Mike Pinder

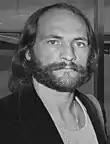
Pinder in 1970

Michael Thomas Pinder (27 December 1941 – 24 April 2024) was an English rock musician. He was a founding member and the original keyboard player of the rock group the Moody Blues. He left the group following the recording of the band's ninth album "Octave" in 1978. Pinder was renowned for his technological contributions to rock music, most notably in the development and emergence of the Mellotron in 1960s rock music. In 2018, he was inducted into the Rock and Roll Hall of Fame as a member of the Moody Blues.